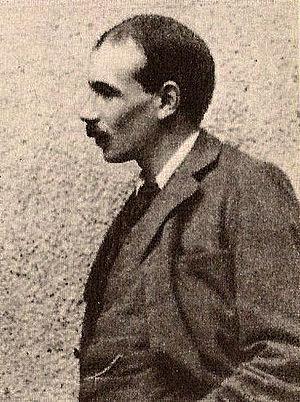
Le social-libéralisme ou nouveau libéralisme dit également libéralisme social, haut libéralisme, libéralisme radical, libéralisme moderne, ou souvent en Amérique du Nord, liberalism est un courant du libéralisme qui, à la suite de John Stuart Mill, met au centre de sa pensée le développement tant intérieur que matériel des êtres humains pensés dans leur interaction sociale. Dans cette optique, il a été un des promoteurs de la notion de justice sociale. En effet, pour lui la liberté n'est pas tant absence de contrainte comme dans le libéralisme classique que pouvoir d'agir, capabilités.
C'est en économie que le social-libéralisme a reçu la plus forte opposition pour des raisons à la fois idéologiques et d'intérêts particuliers. Au début du XXᵉ siècle, il a dû affronter une part des industriels qui en Angleterre ont quitté le Parti libéral pour le Parti conservateur et ce d'autant plus que ce courant a contribué avant 1914 à l’instauration de l'impôt sur le revenu.